Justin Bethel

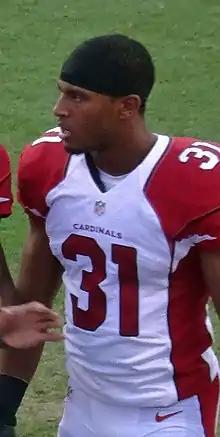
Bethel in 2013

The Arizona Cardinals selected Bethel in the sixth round (177th overall) of the 2012 NFL draft. He was the first Presbyterian player selected in the NFL Draft since 1969. On May 15, 2012, the Arizona Cardinals signed Bethel to a four-year rookie contract.